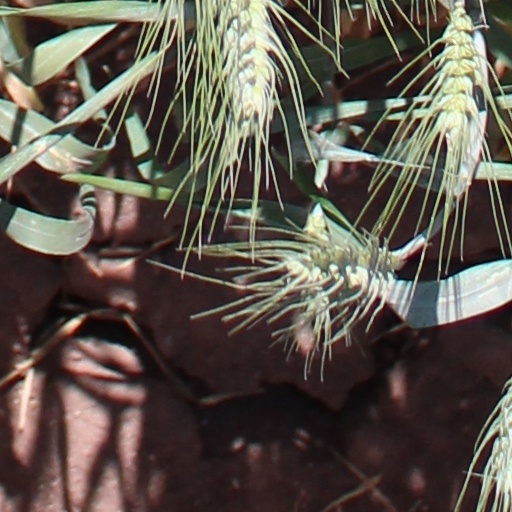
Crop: wheat